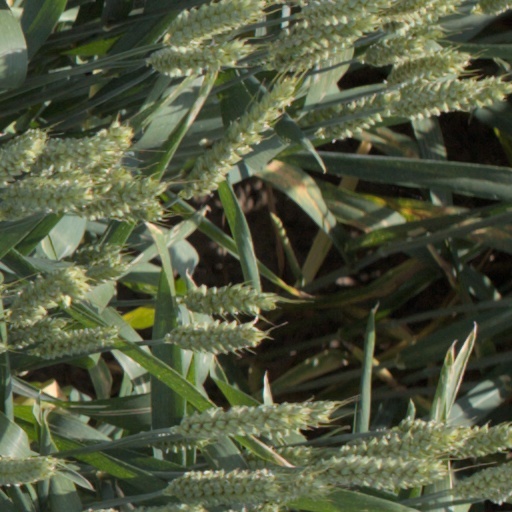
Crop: wheat